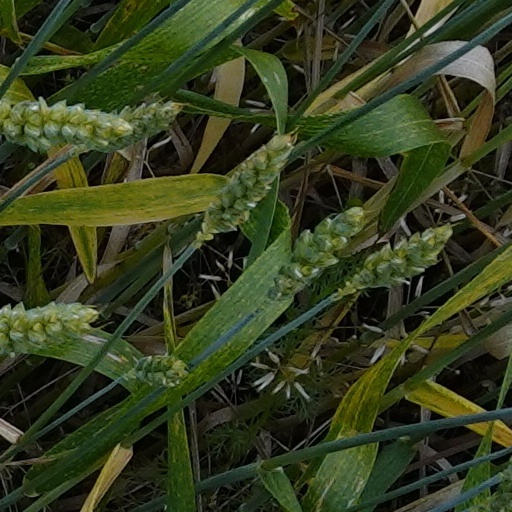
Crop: wheat